Yamaha XJ1100

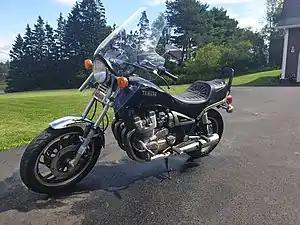
XJ1100 with Windshield

The Yamaha XJ1100 is a Japanese standard motorcycle that was produced for only one year in 1982 in the US and 1983–84 in Canada. This motorcycle employed almost the same motor as its predecessor, the XS 11. The motor was a four-stroke, transverse-mounted four-cylinder engine with dual overhead cams. Its 1101cc engine was making 95 hp at the crank, paired with a 5-speed gearbox and shaft drive.